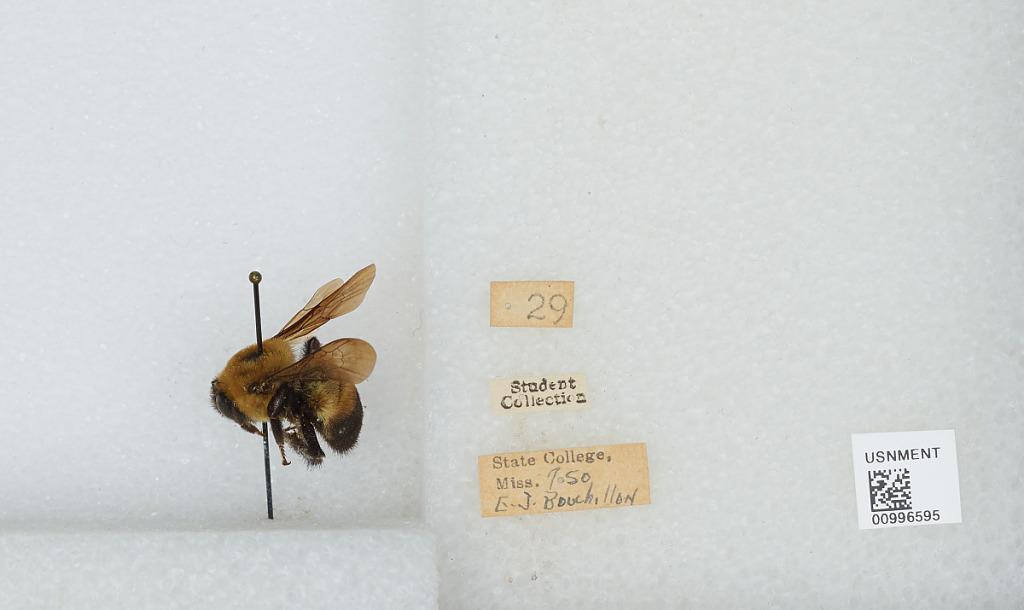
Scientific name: Bombus (Separatobombus) griseocollis (De Geer)
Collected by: E. Bouchillon
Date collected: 1950-7-
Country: United States
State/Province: Mississippi
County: Oktibbeha
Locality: State College
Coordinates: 33.4539, -88.7889